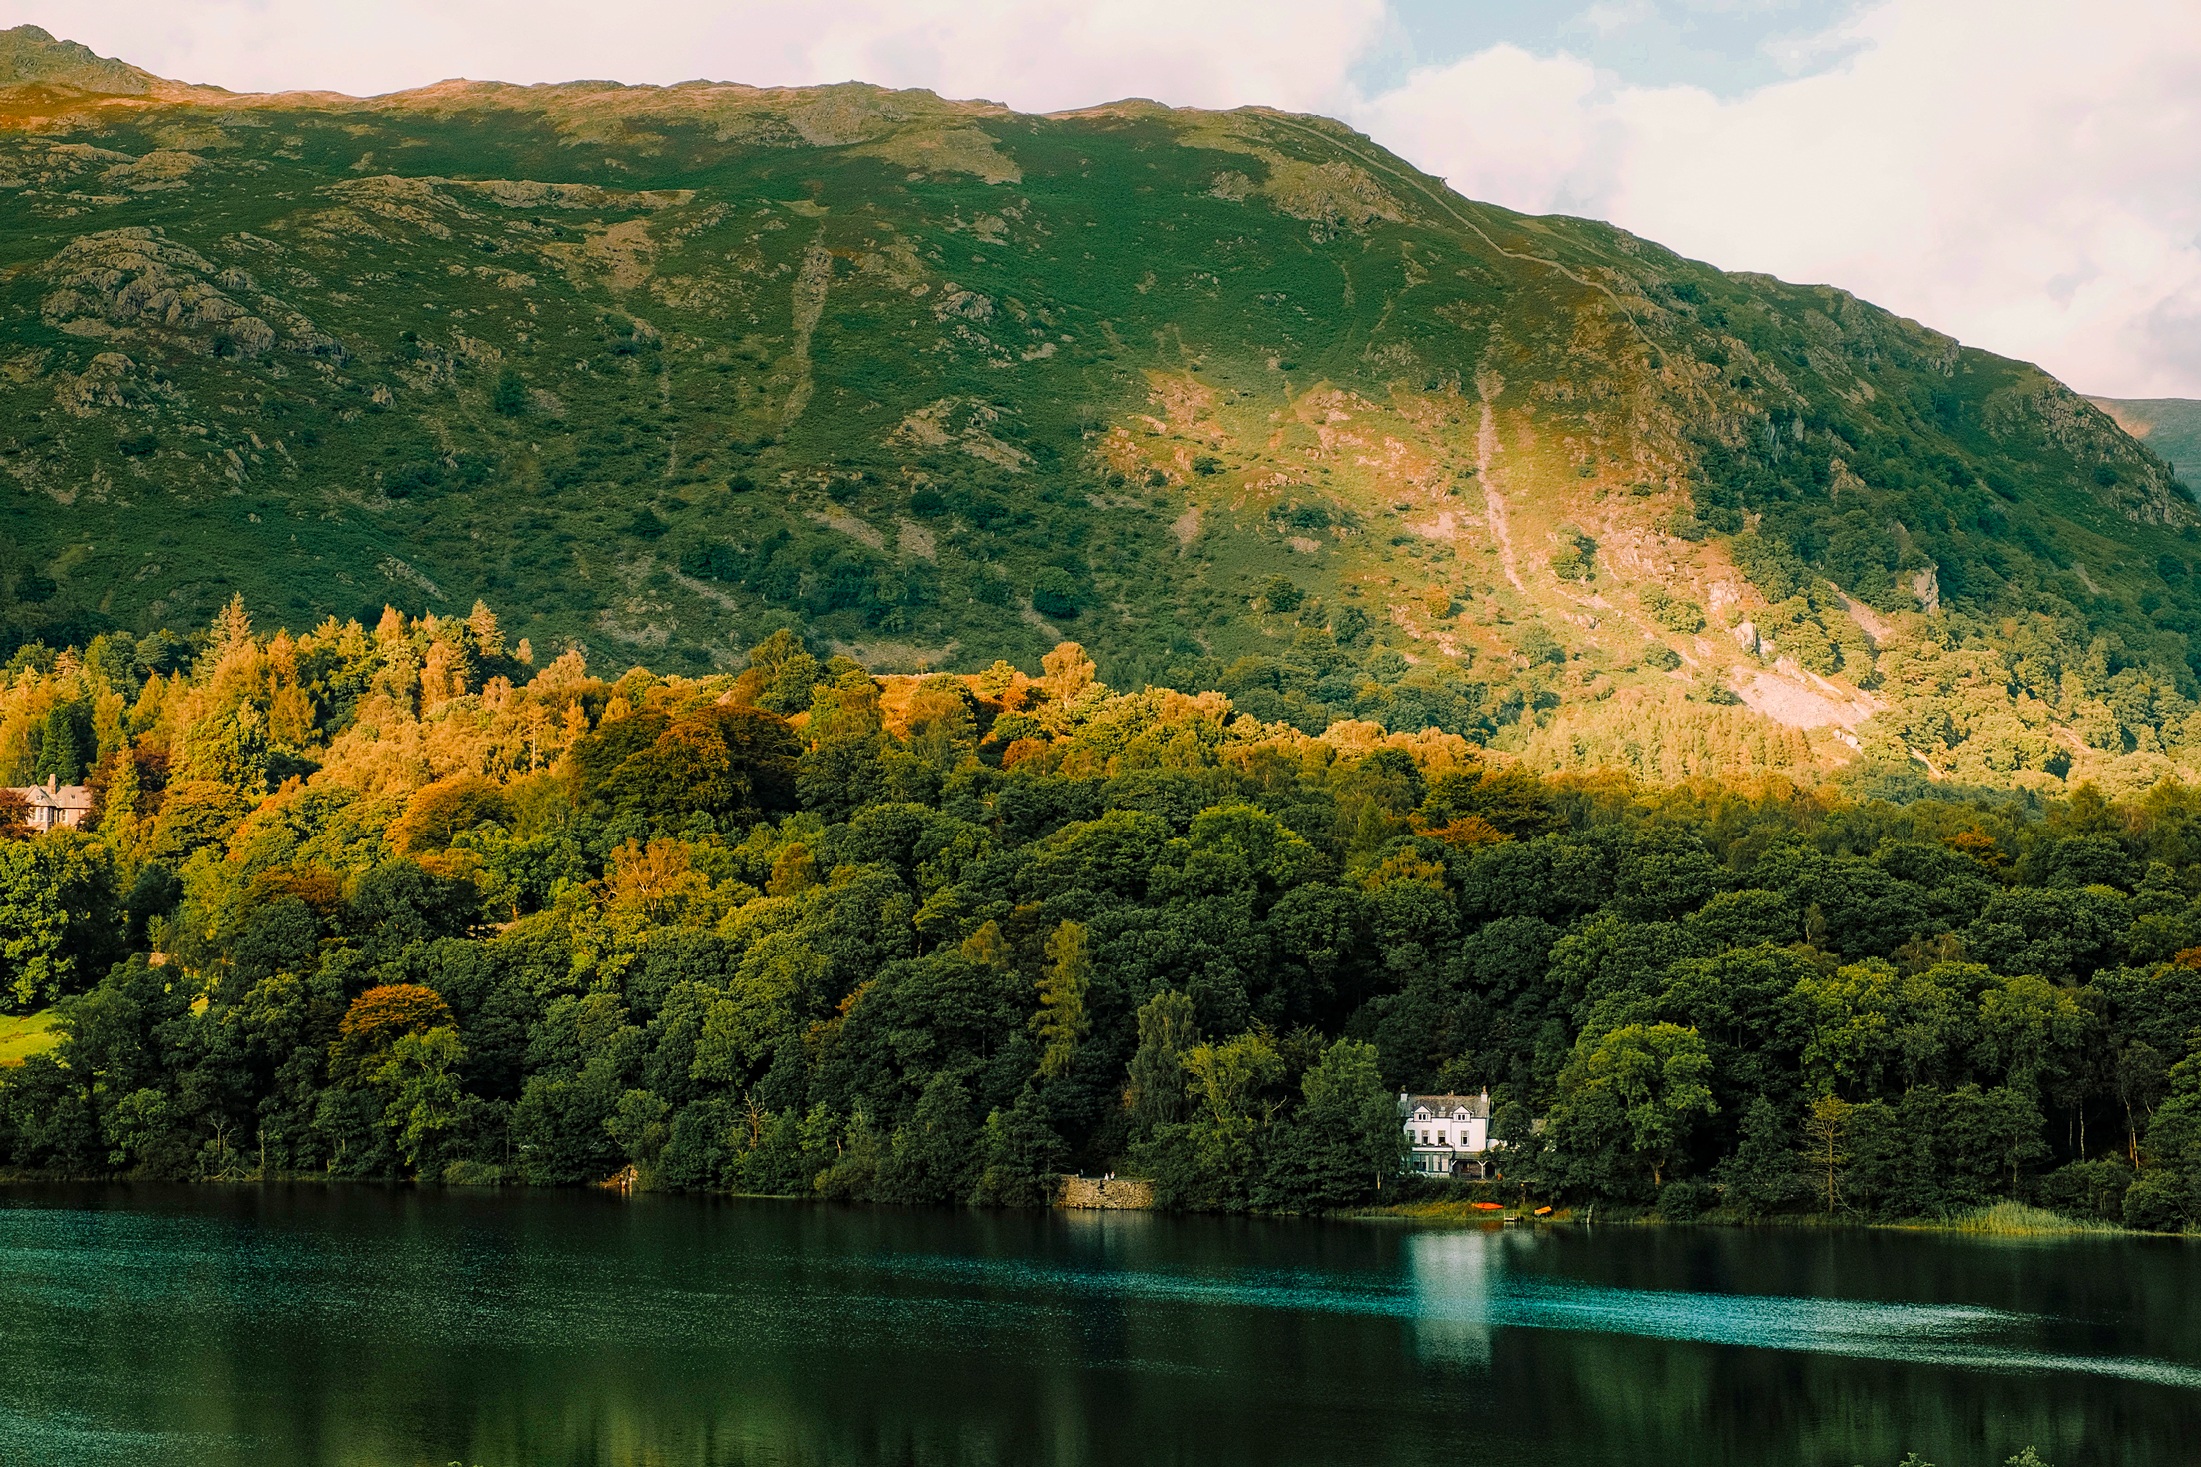
landscape, tree, water, nature, forest, wilderness, mountain, plant, morning, leaf, fall, hill, flower, lake, river, valley, mountain range, country, rural, reflection, scenic, autumn, reservoir, colorful, season, body of water, trees, outdoors, england, woods, hdr, colors, mountains, reflections, grasmere, loch, great britain, woody plant, mountainous landforms